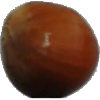
Label: nut_forest